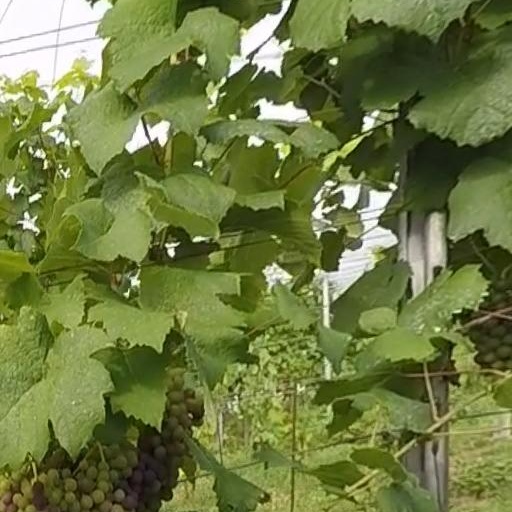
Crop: grape